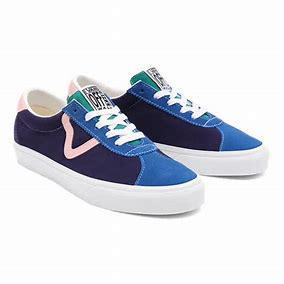
Brand: Vans
Model: Sport